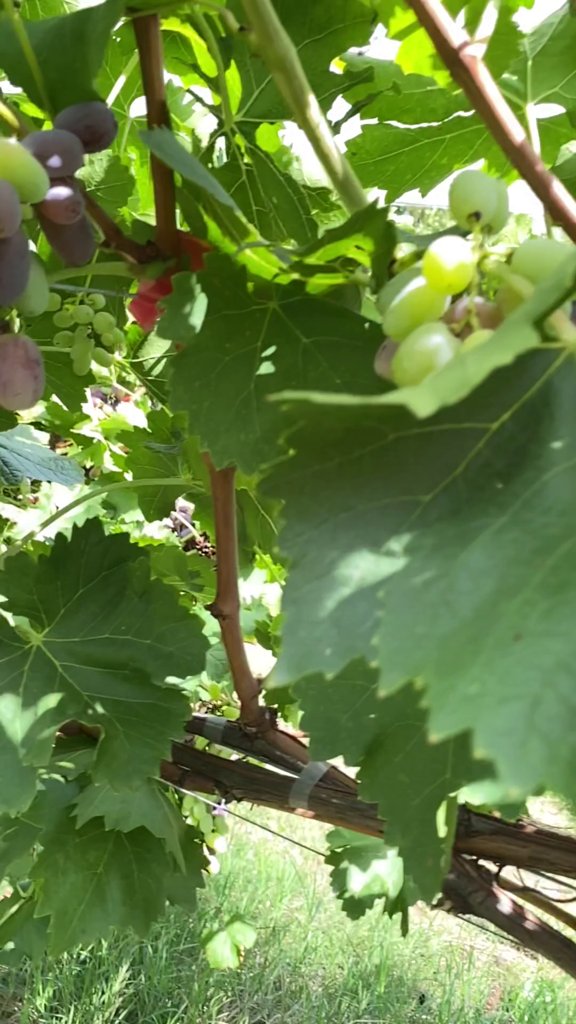
Berries visible: 33
Grape clusters: 3